Banten Sultanate

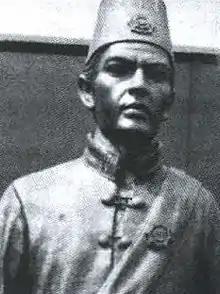
The statue of Sultan Ageng Tirtayasa

The reign of Abu al-Mufakhir Mahmud Abdulkadir is marked with an intense and vigorous relations with both Batavia and Mataram. In 1628, the English returned to Banten, which helped the commerce in Banten against their common rival, the Dutch in Batavia. Towards the end of 1620s Mataram Sultanate grew to become a dominant power in Java and was involved in power contest with Dutch East India Company (VOC), and launched sieges on Batavia twice in 1628 and 1629.